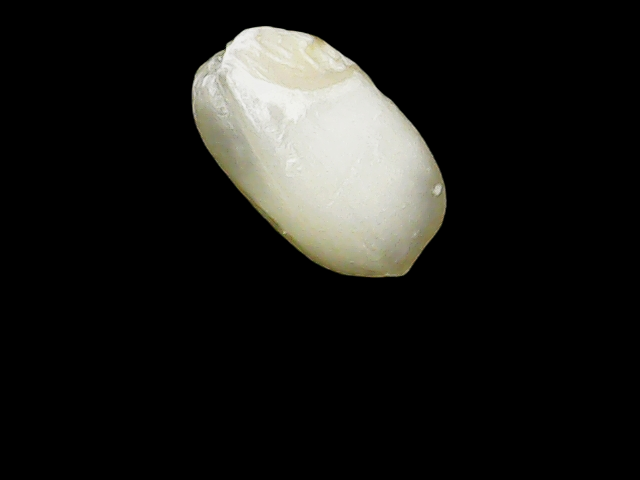
Rice variety: Binadhan8